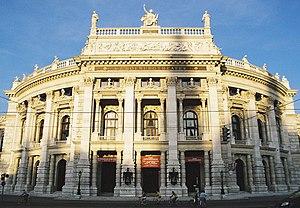
Burgtheater (Vienne, Autriche). Русский: Бургтеатр (Вена, Австрия)